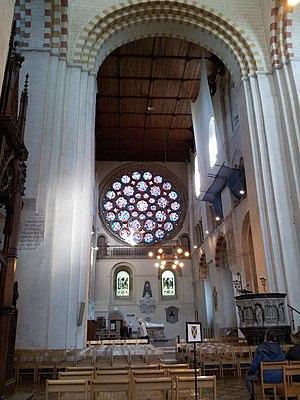
L'art roman en Angleterre est introduit par le roi Édouard le Confesseur à l'abbaye de Westminster consacrée en 1065. La conquête normande de l'Angleterre de 1066 et l'invasion entraînent la naissance d'un art roman anglais qu'il ne faut pas confondre avec celui s'épanouissant en Normandie continentale. Guillaume le Conquérant devenu roi d'Angleterre organise ce pays et en retire de grandes richesses qui financent de nombreux chantiers en Normandie et en Angleterre où de nombreux religieux normands sont mis à la tête d'importants diocèses. L'influence normande, forte après l'invasion, intègre progressivement la culture anglo-saxonne.